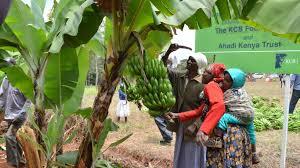
Watu wamesimama karibu na mmea wa ndizi, huku mmoja akishika kishida kikubwa cha ndizi mbichi, bango la KCB Foundation na Ahadi Kenya Trust linaonekana nyuma, tukio linaonyesha juhudi za kijamii katika kilimo.